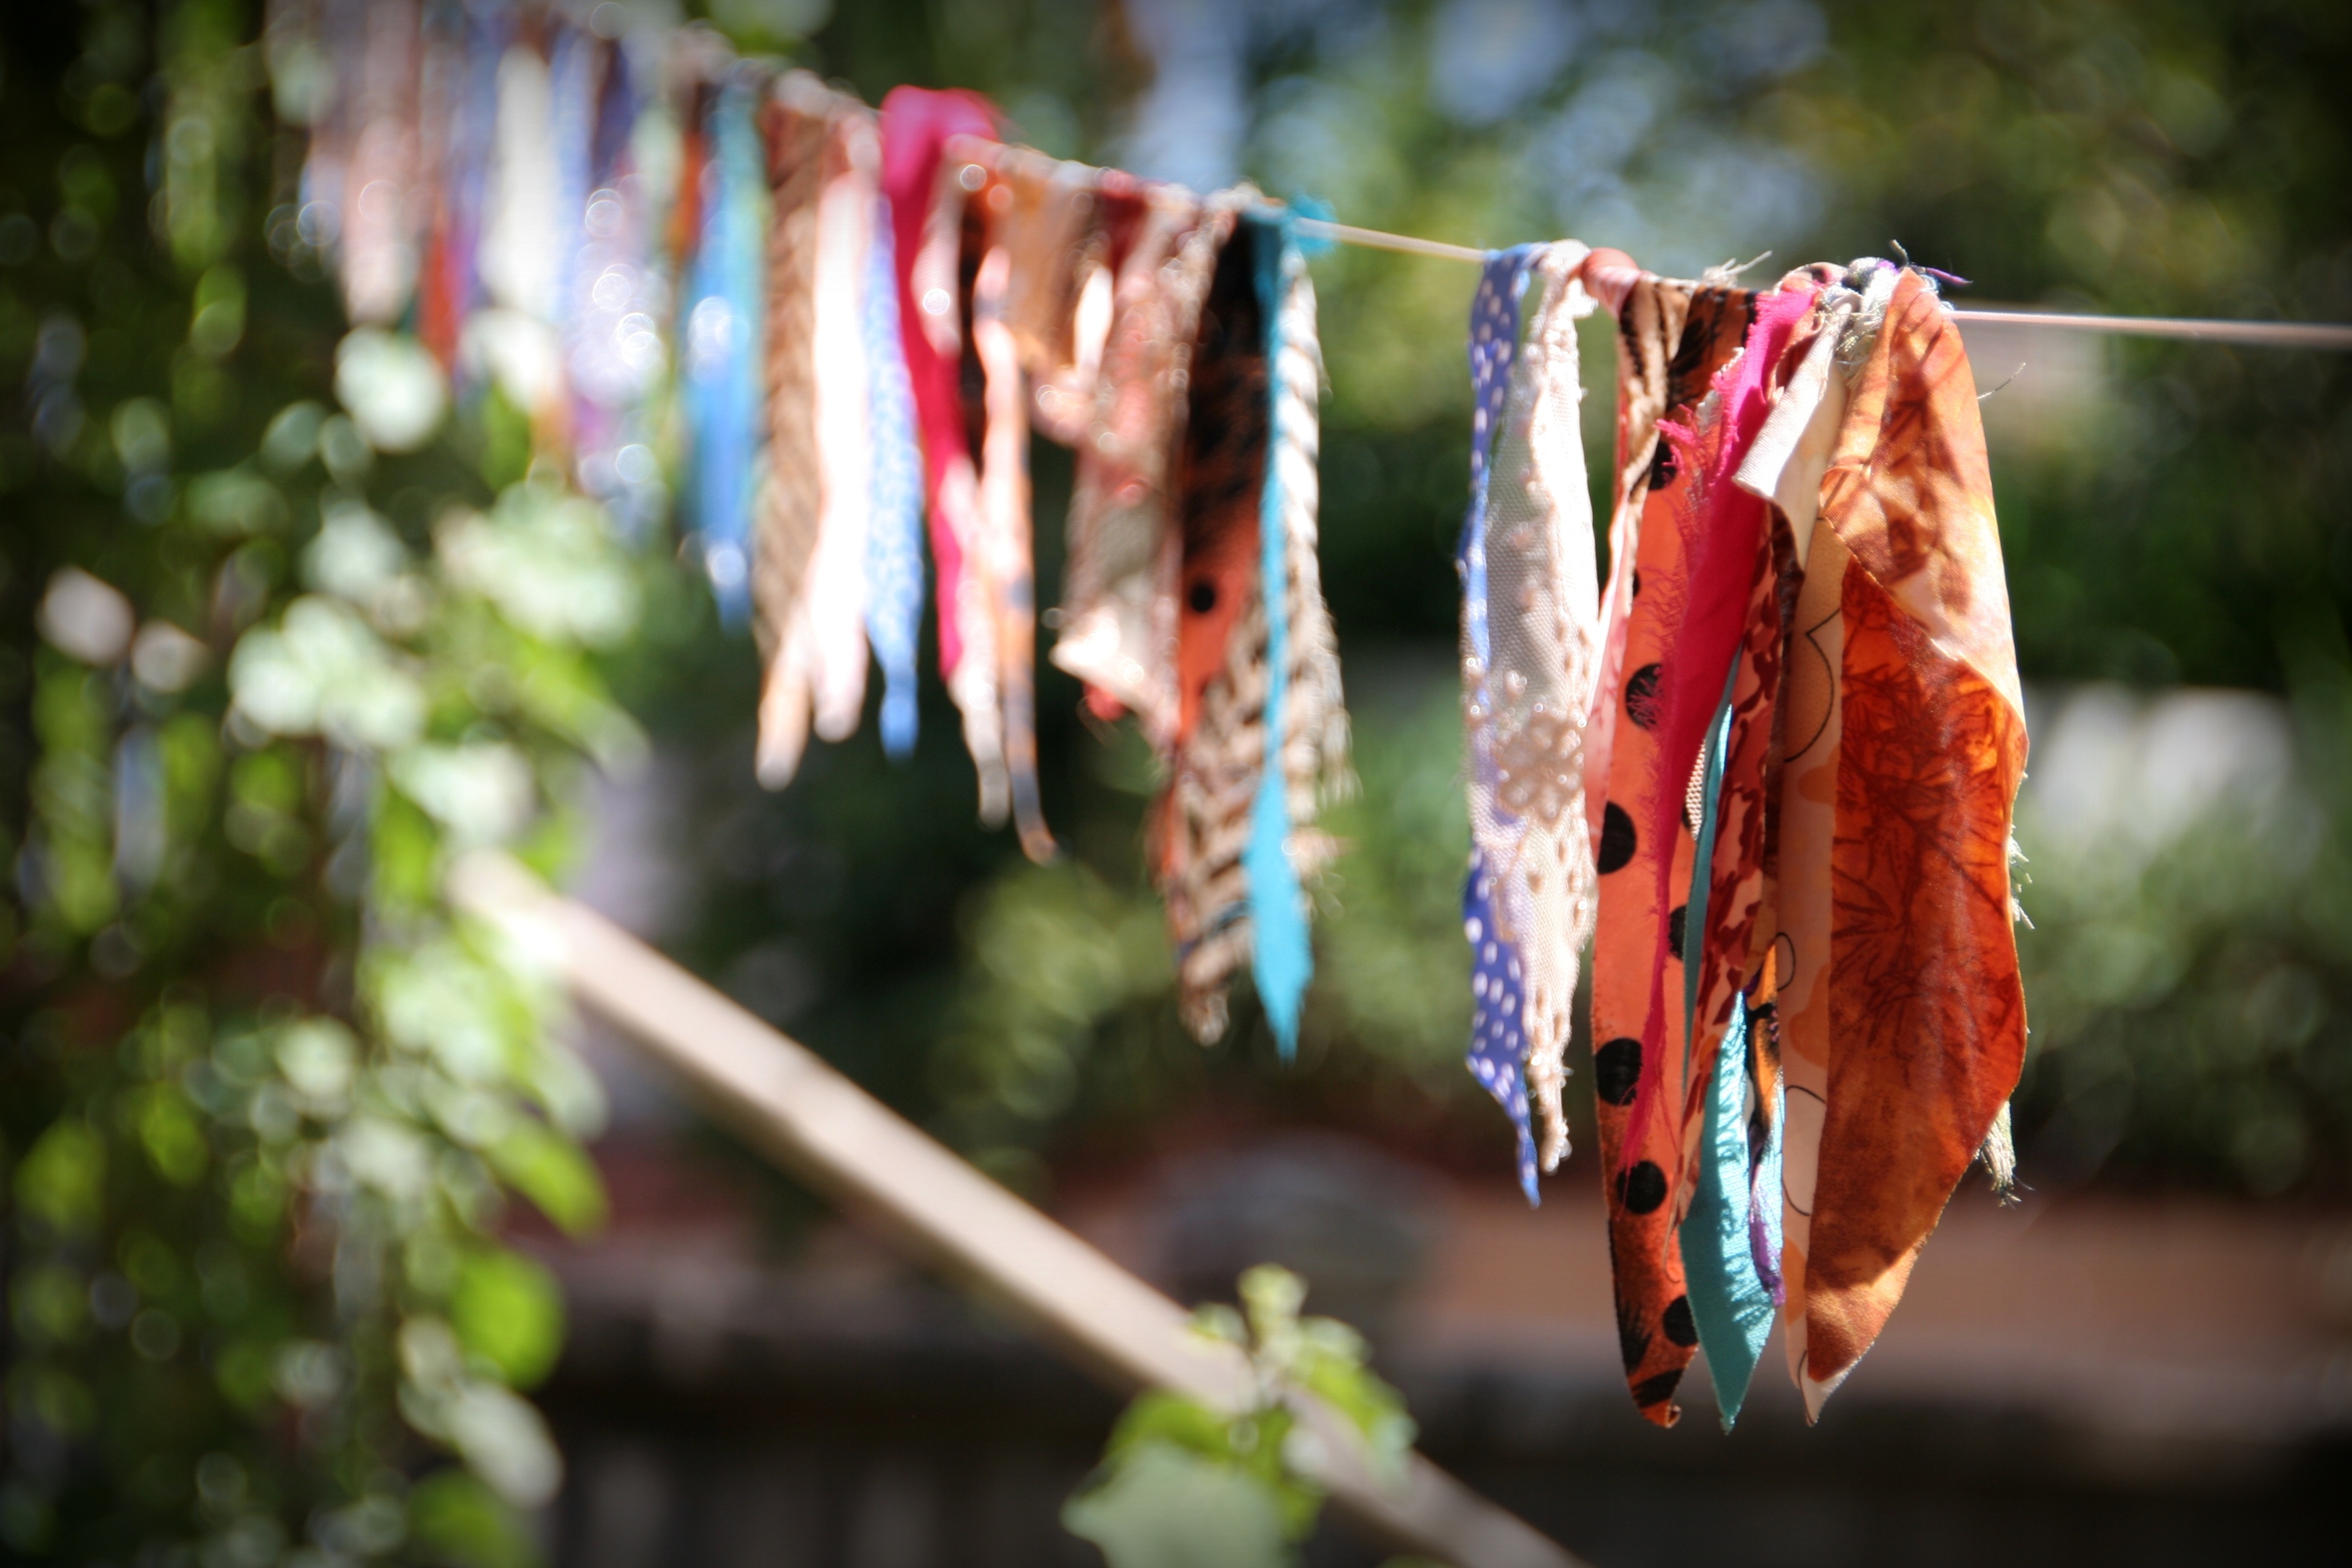
tree, nature, branch, plant, leaf, flower, spring, red, color, autumn, flora, season, macro photography